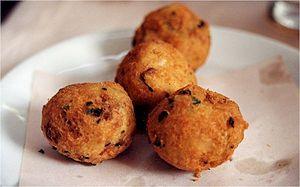
Les acras ou les pastéis de bacalhau est une spécialité portugaise qui peut être trouvée en région méditerranénne. Ils sont également très populaires en Angola et au Brésil. Ils représentent une collation très appréciée dans les restaurants et les caves à vin du Portugal.